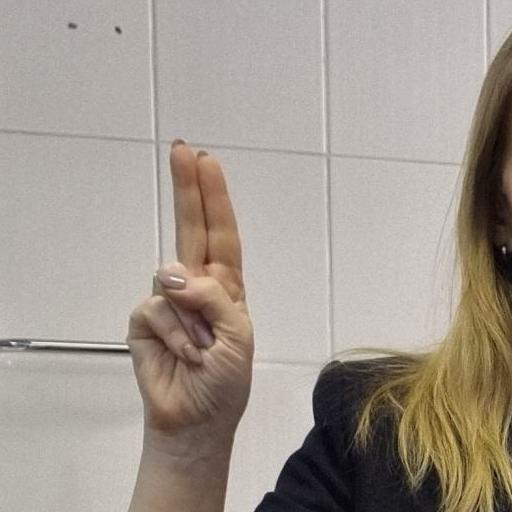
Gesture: two_up